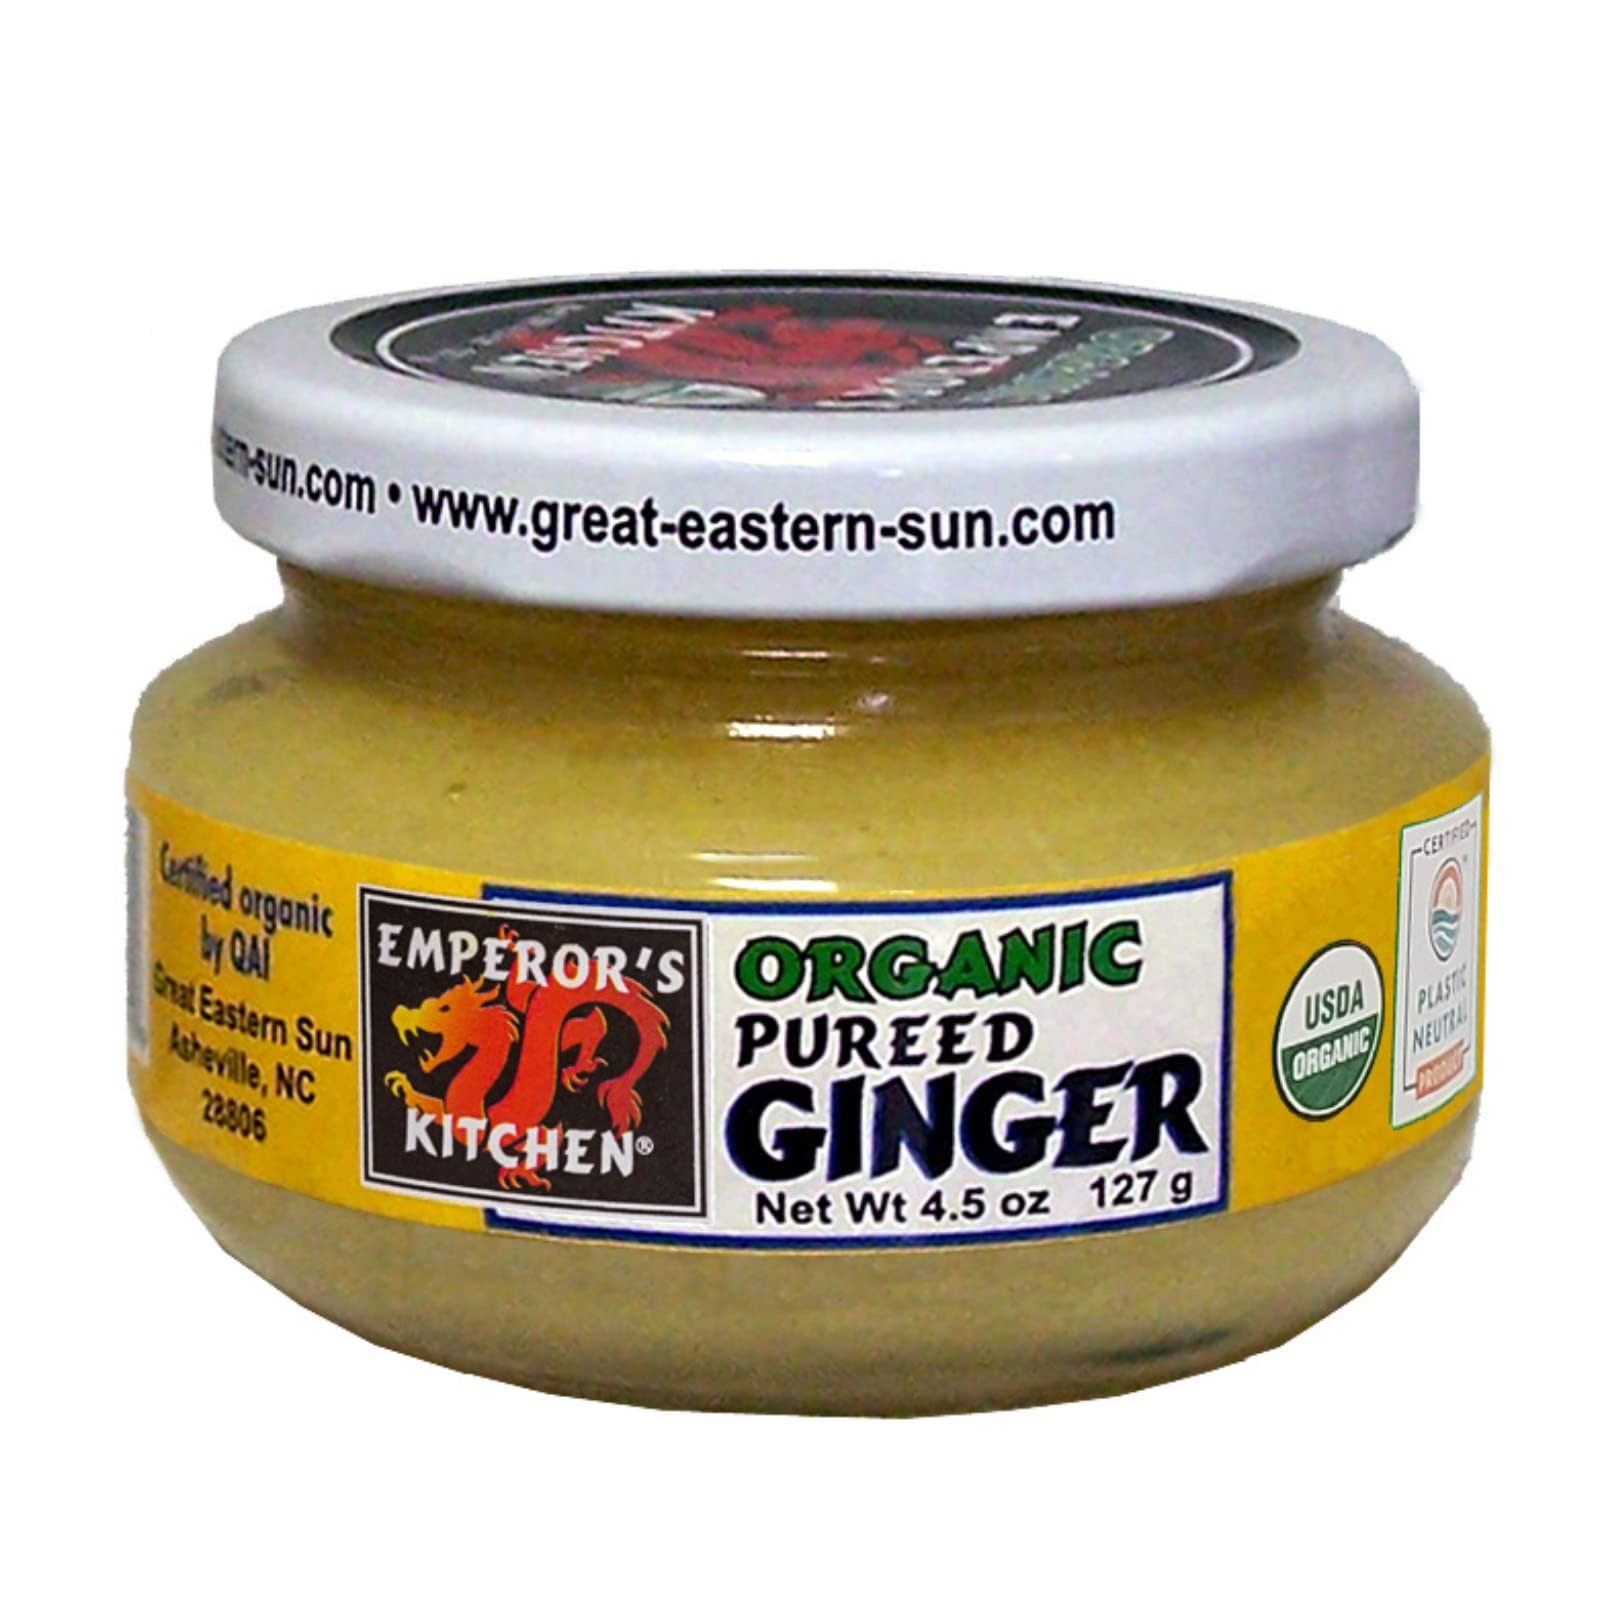
Item Name: Emperor's Kitchen Organic Pureed Ginger, 4.5 Ounce
Bullet Point 1: Organic ginger puree - Emperor's Kitchen Organic Ginger Puree can be used to add the fresh flavor of ginger to any dish. No sugar or thickeners – Unlike most ginger paste, we produce our ginger puree without the addition of sugars or thickeners, giving you a cleaner taste that is impossible to beat!
Bullet Point 2: Easy to use - Similar to our minced ginger and chopped garlic, Emperor's Kitchen Organic Ginger Puree provides a no fuss, no mess experience. Simply spoon the desired amount from the convenient glass jar to add delicious flavor to your favorite dishes.
Bullet Point 3: Add flavor - Add to Indian, Japanese, or other Asian dishes for the fresh taste of ginger. Use in sauces, dips, marinades, stir-fries, biscuits, cookies, sautés, and more! Add to soy sauce for an extra kick!
Bullet Point 4: Vibrant flavor - Same vibrant flavor as fresh ginger with slightly less bite.
Bullet Point 5: Ingredients - Organic ginger, water, citric acid, and salt.
Value: 4.5
Unit: ounce

Price: 17.7